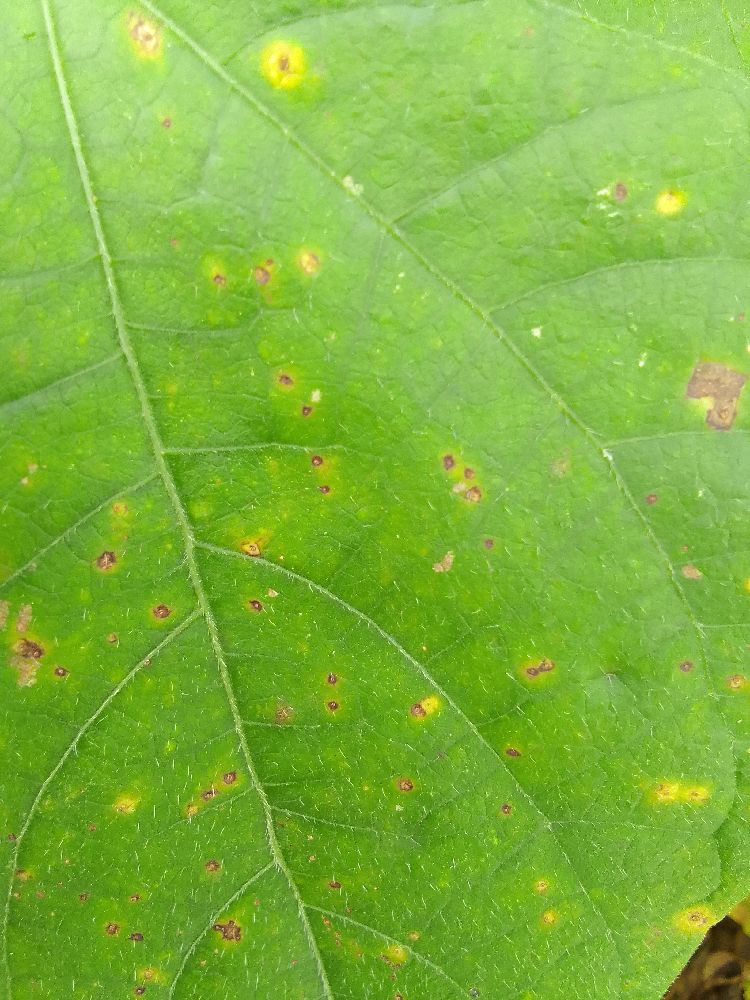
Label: rust